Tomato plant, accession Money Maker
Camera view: vertical (180 deg); turntable rotation: 30 degrees
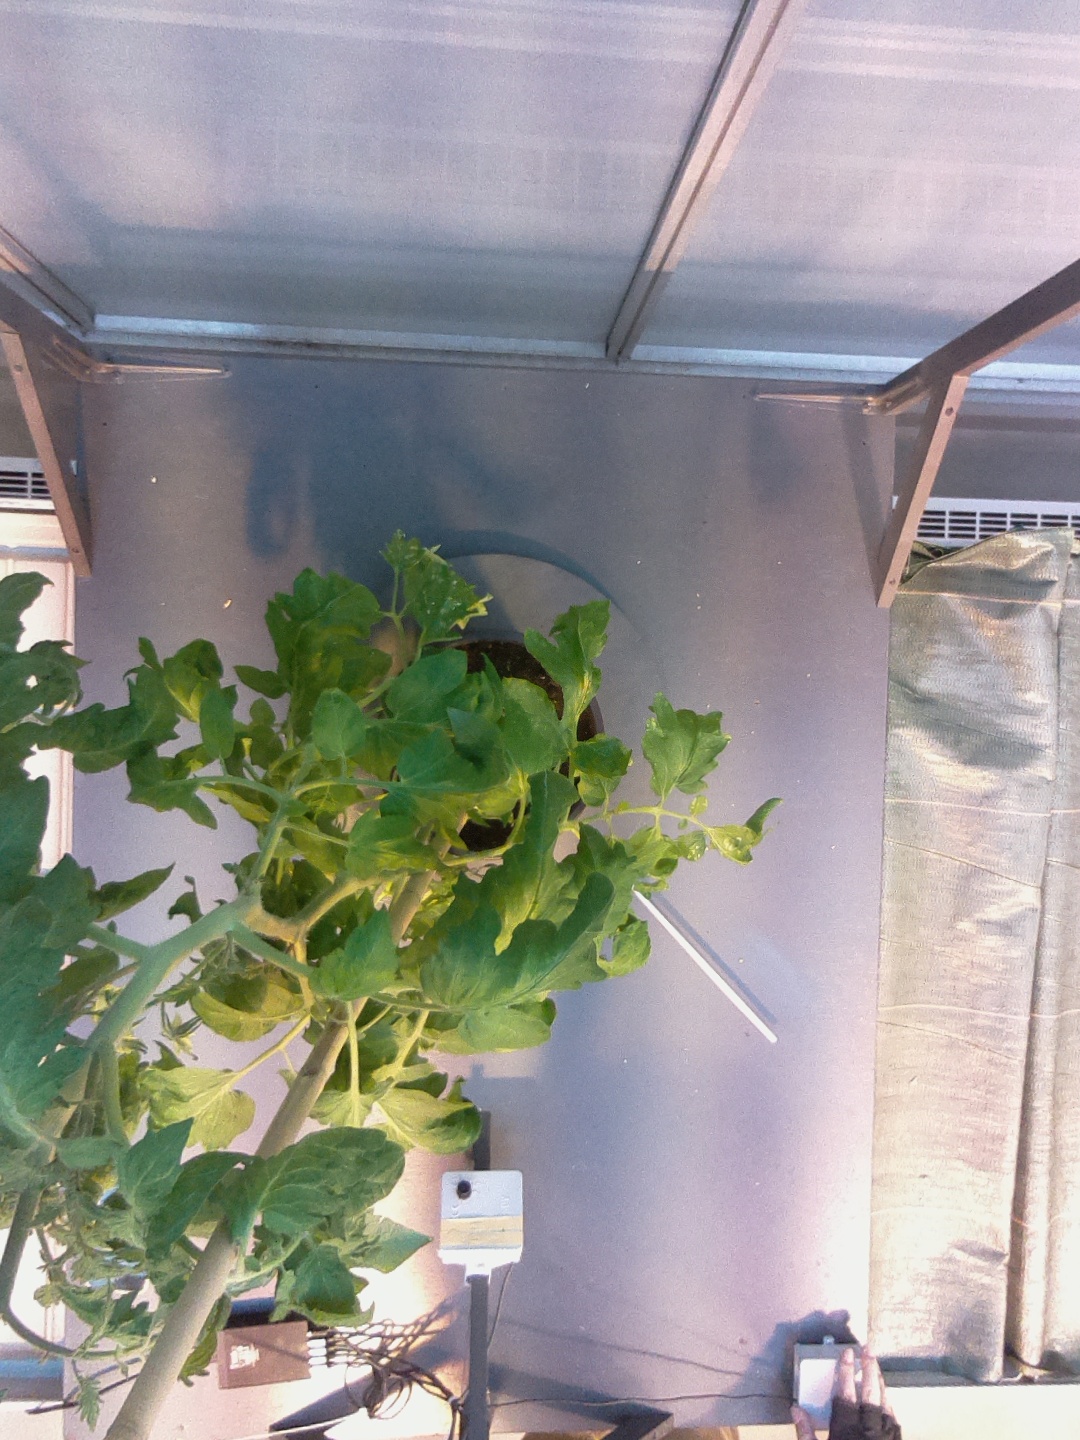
BBCH growth stage 68: Full flowering, 80%-90% of flowers open, more petals falling